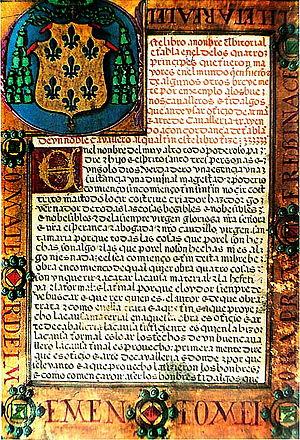
El Victorial o Crónica de don Pero Niño est une chronique biographique portant sur la vie et les exploits de Pero Niño, comte de Buelna. L'œuvre fut composée par son porte-étendard, Gutierre Díez de Games. Il s'agit d'une narration en prose réunissant des éléments de la littérature de chevalerie, et dans laquelle se mélangent différents registres littéraires : fiction, biographie, histoire.